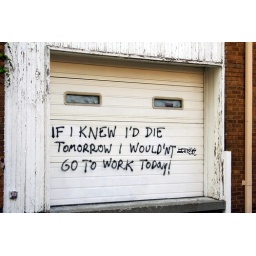
Garage door sign in Westport